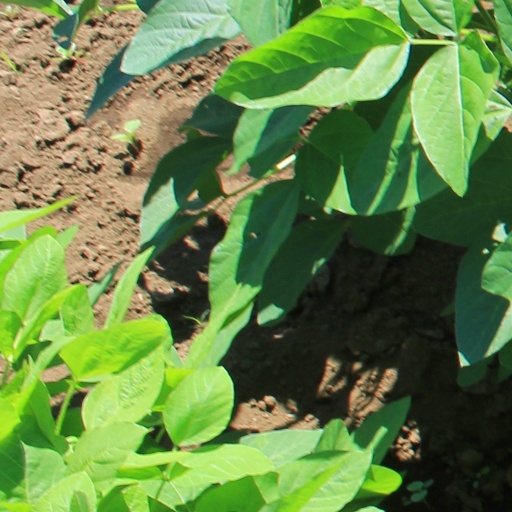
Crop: soybean